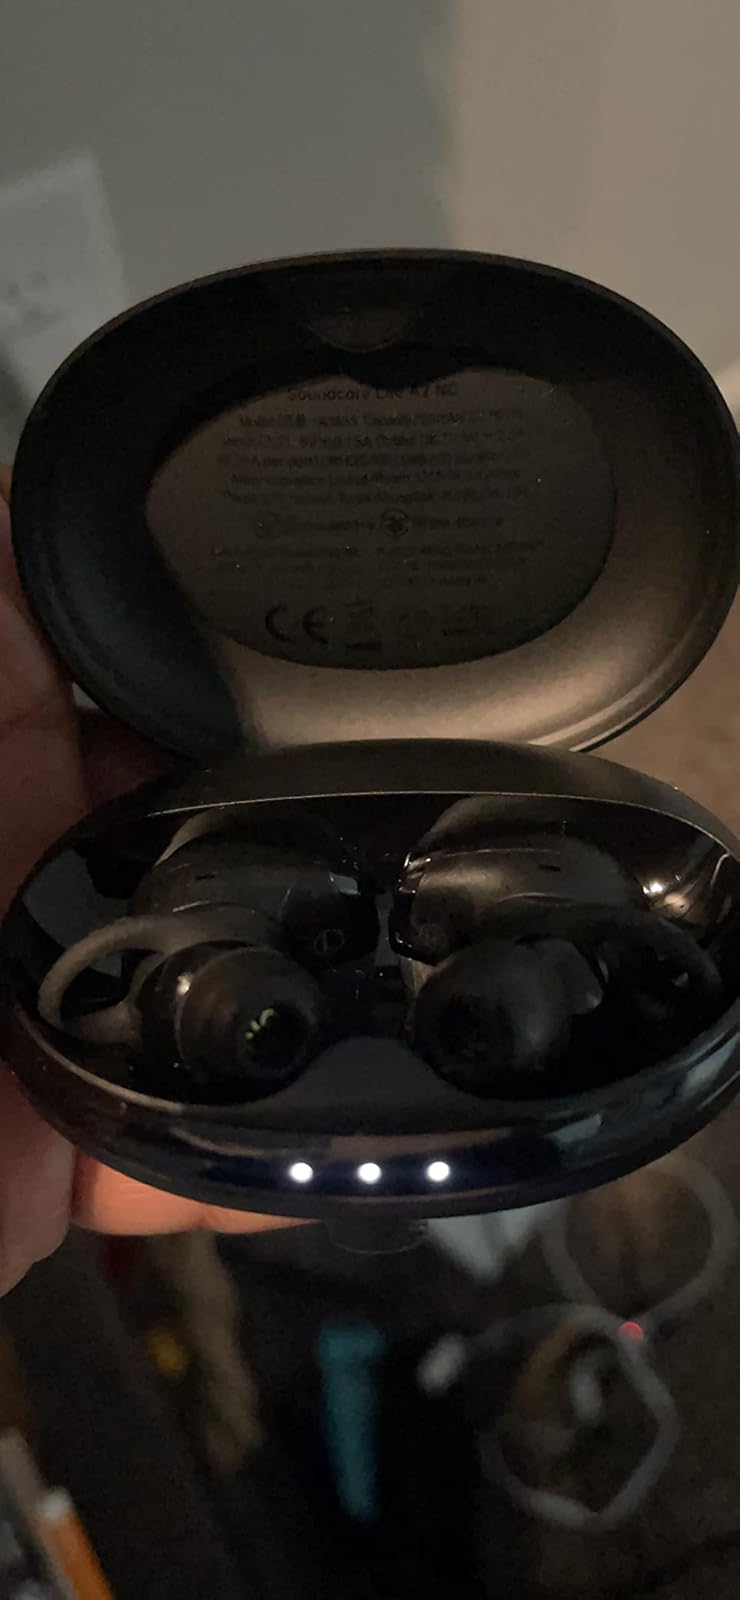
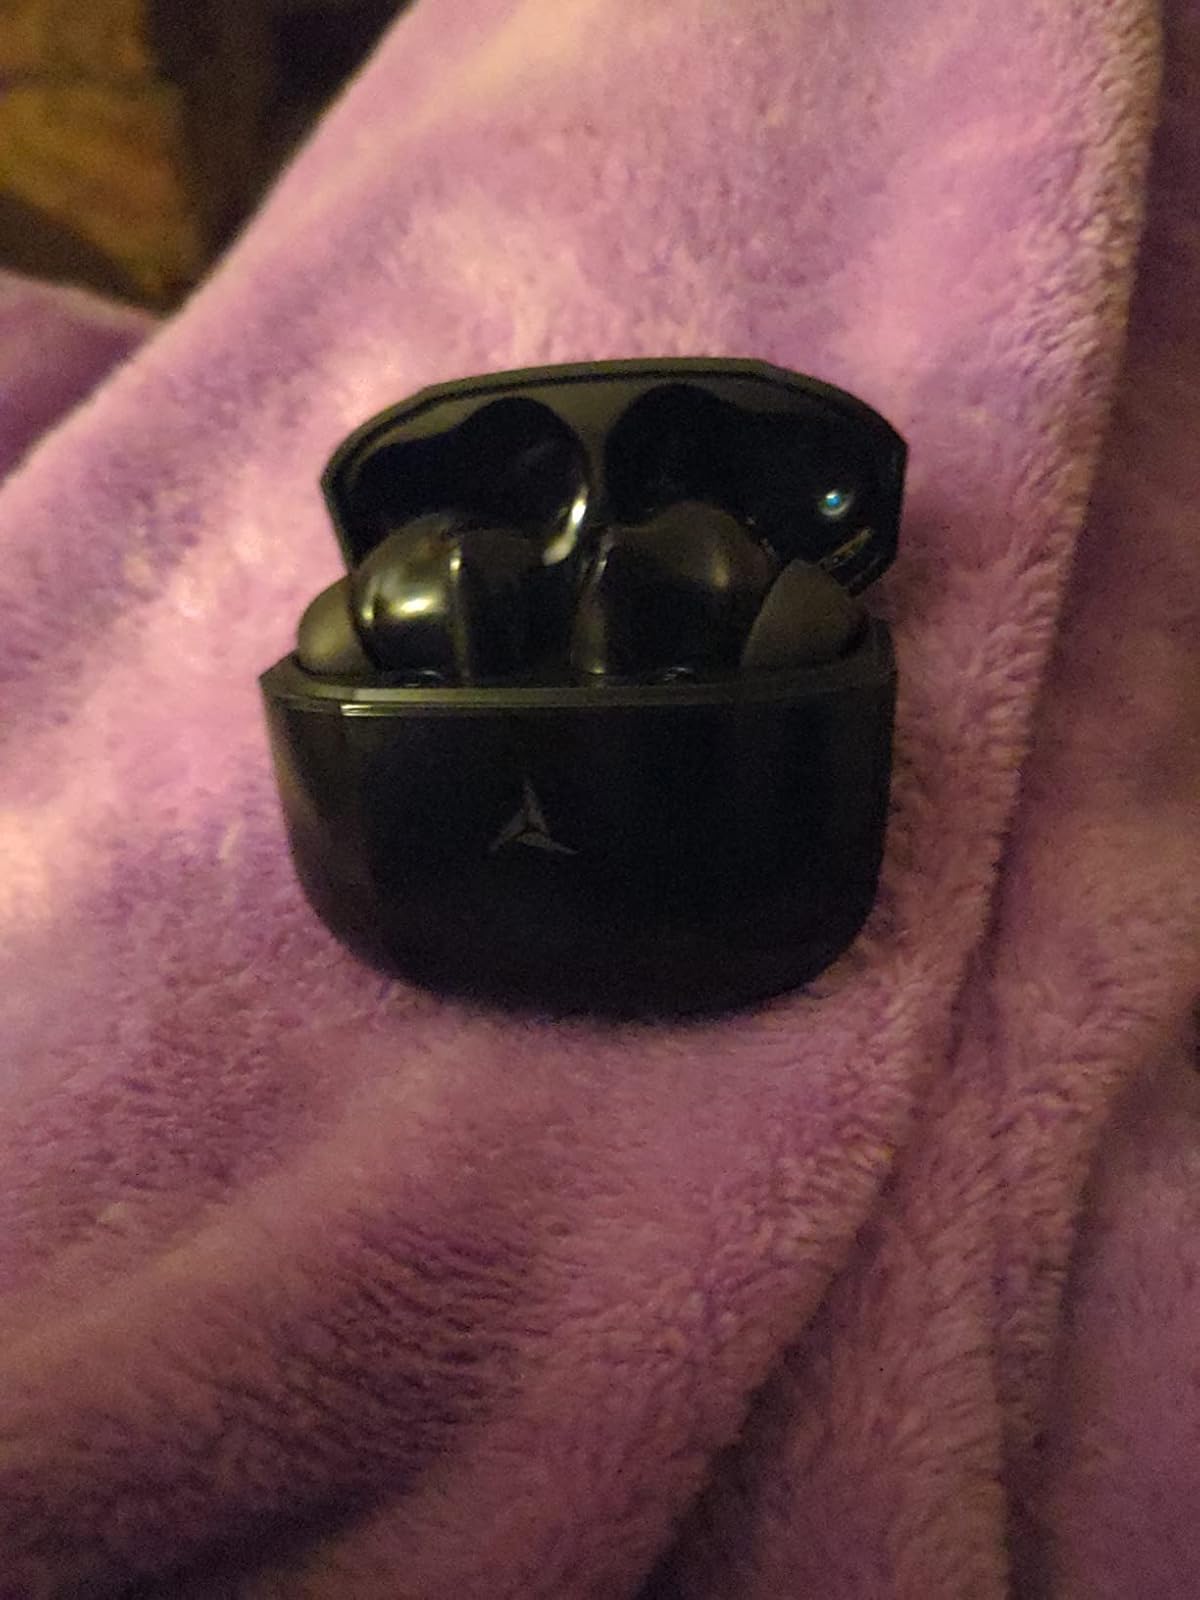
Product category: earbuds
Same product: no